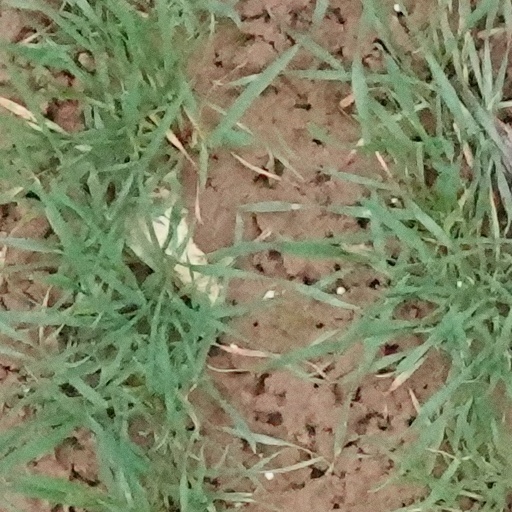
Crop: wheat